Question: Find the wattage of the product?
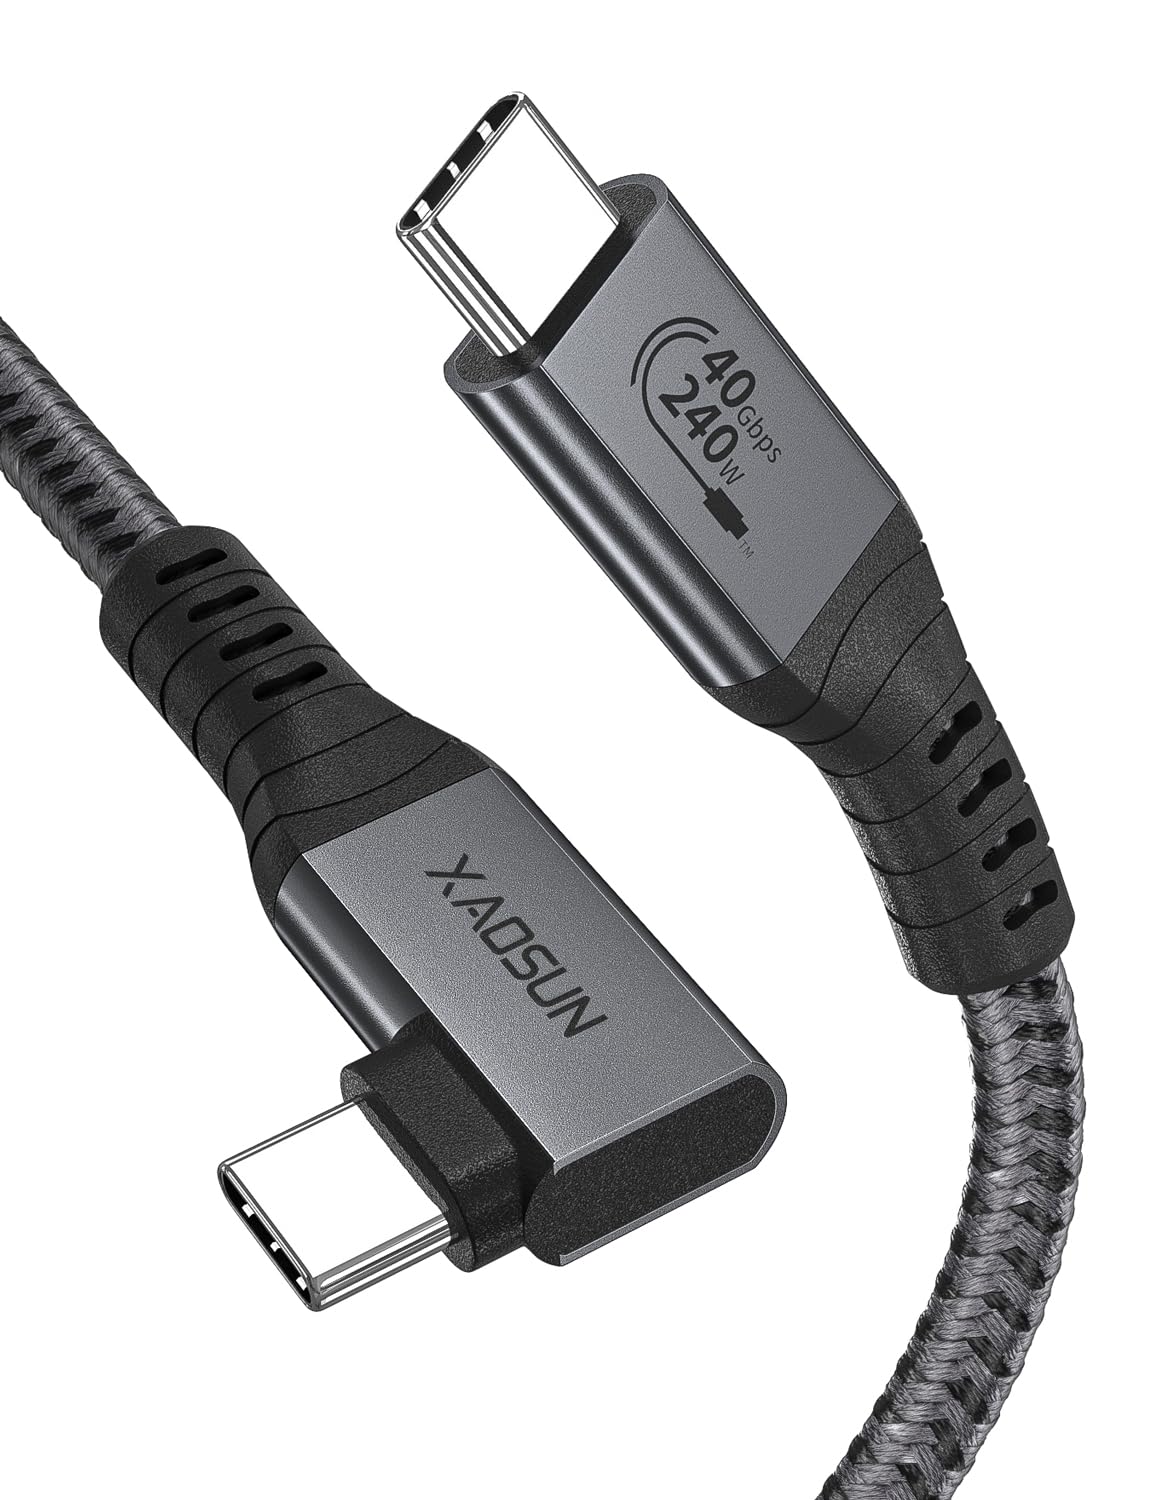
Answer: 240.0 watt